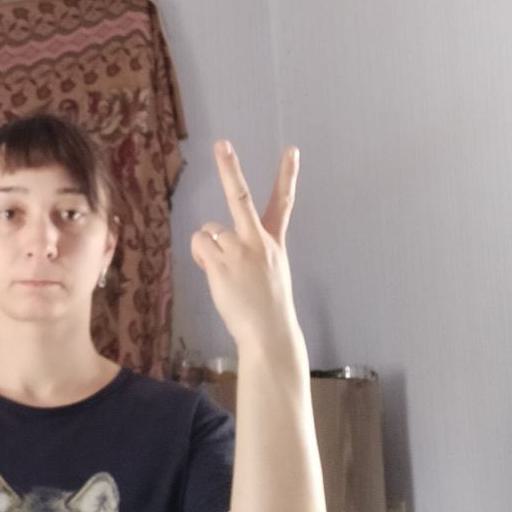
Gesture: peace_inverted